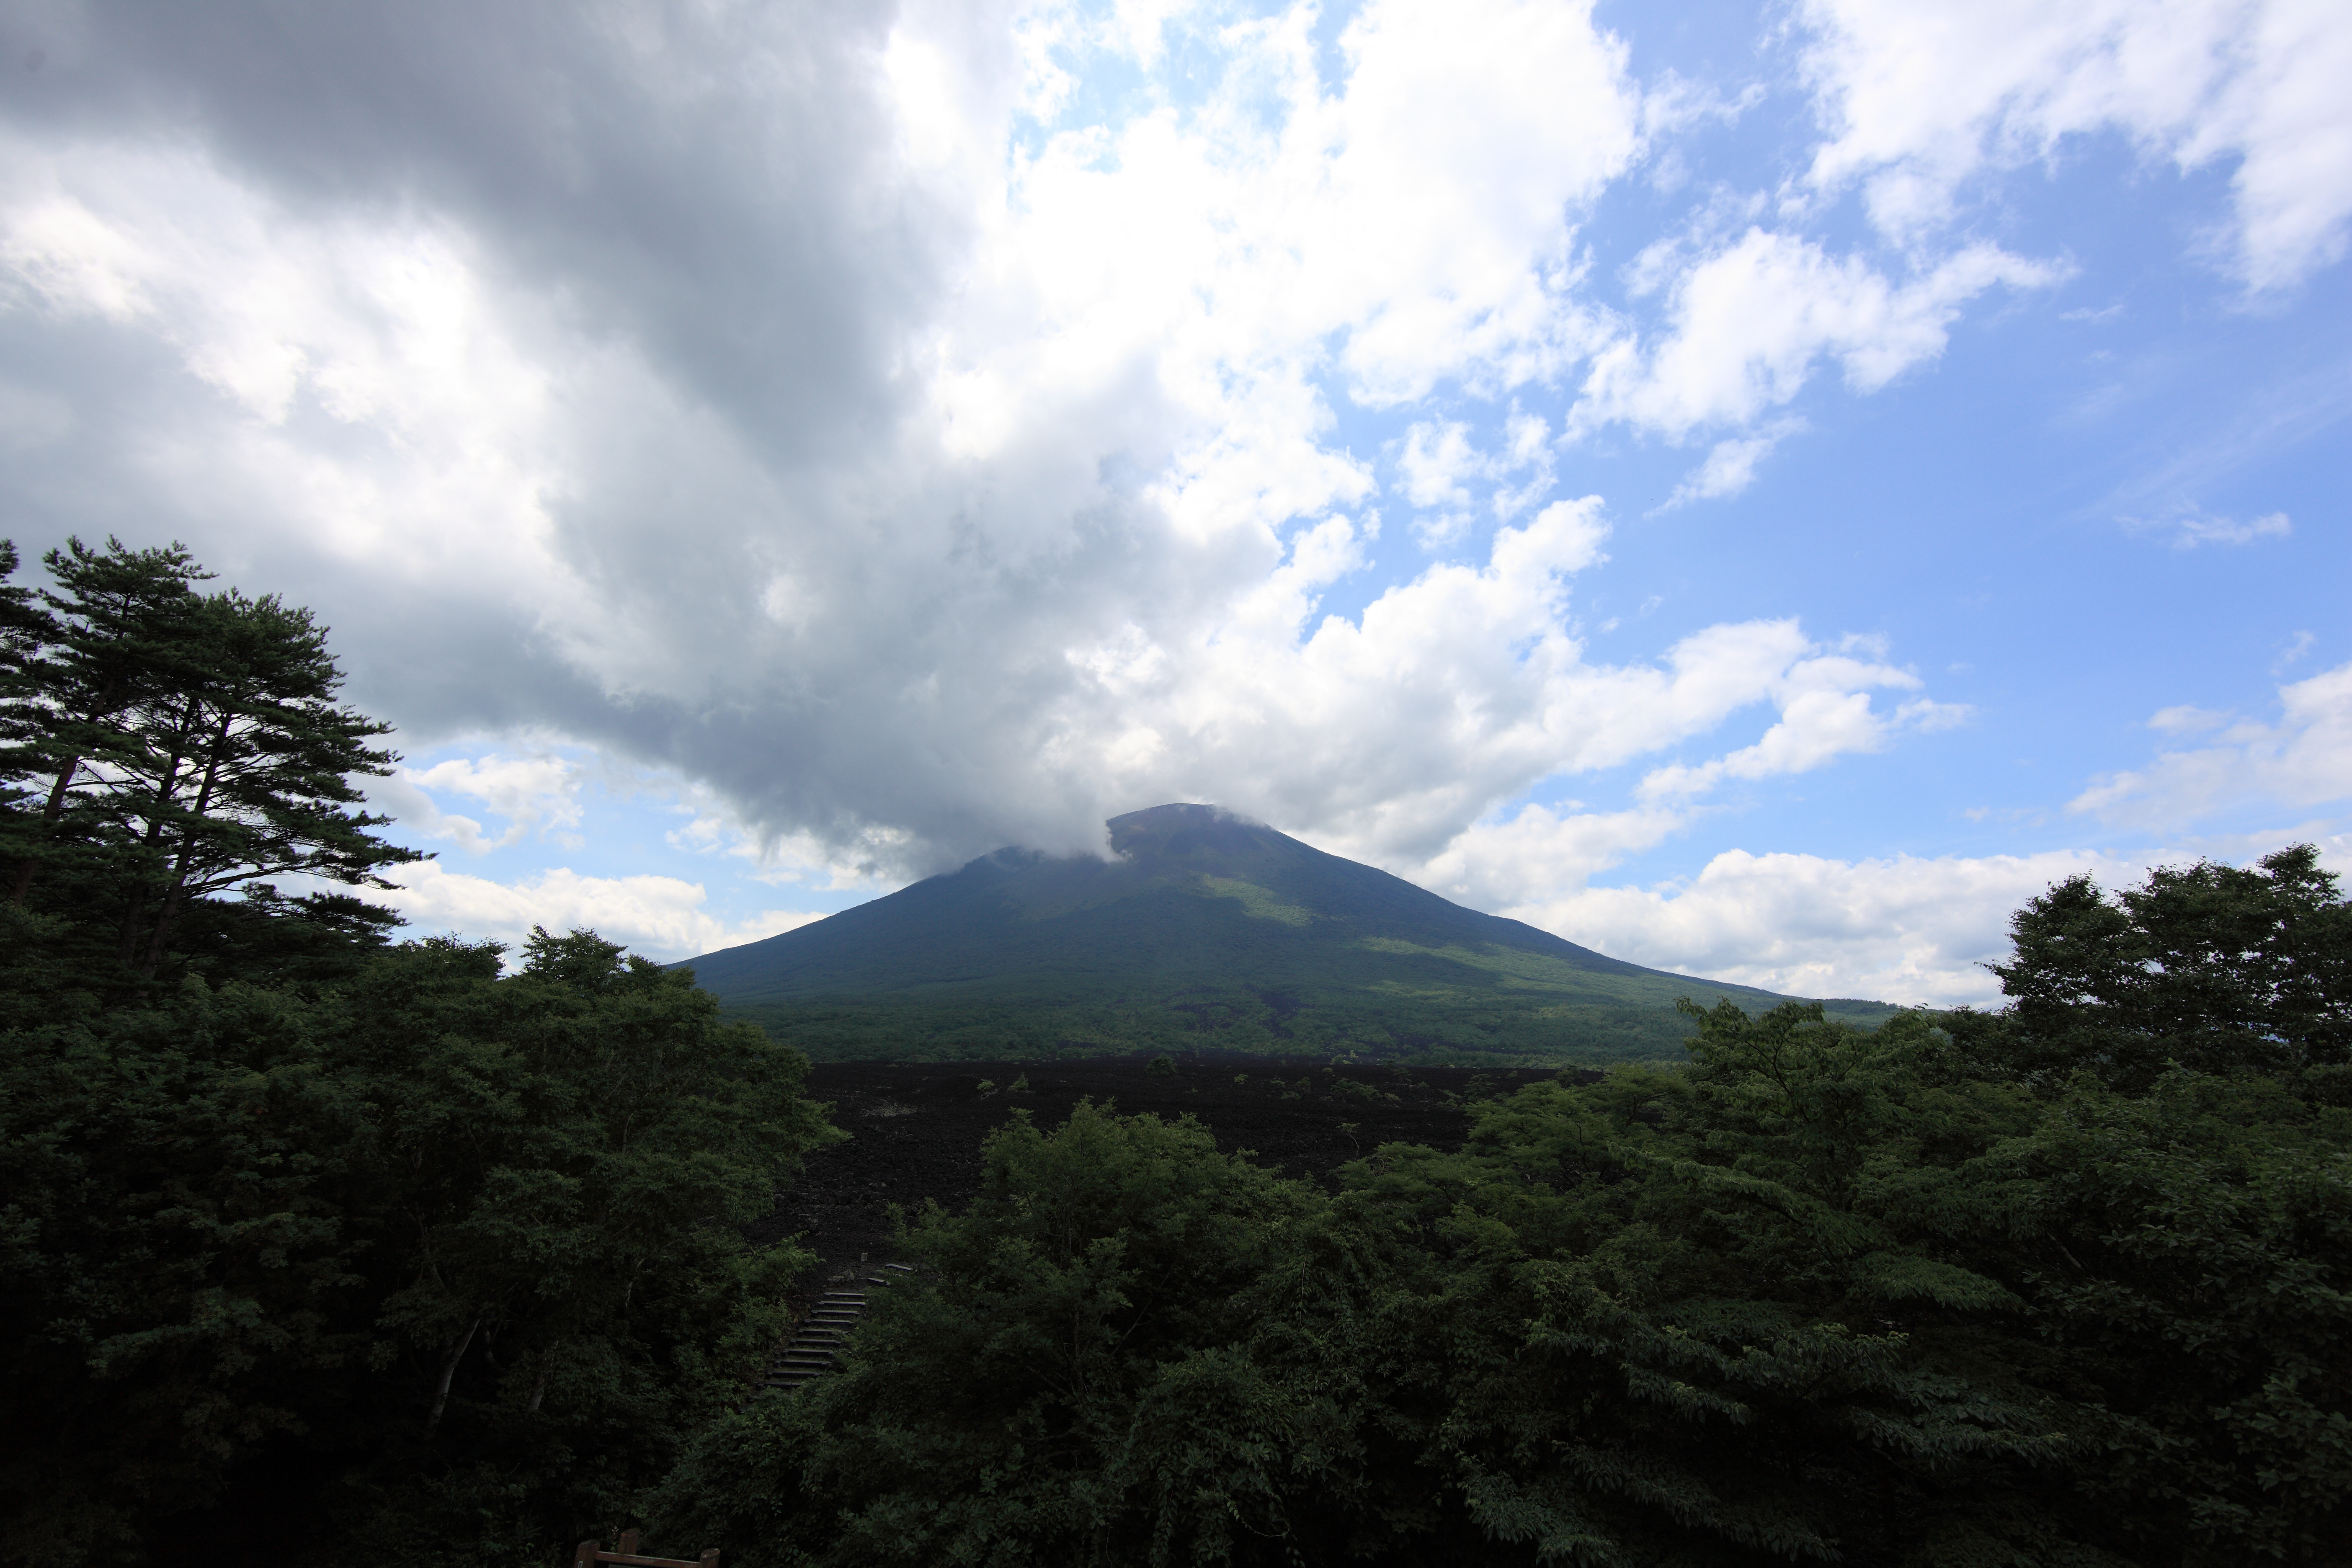
landscape, nature, forest, wilderness, mountain, cloud, sky, sunlight, hill, mountain range, high, highland, ridge, plateau, 5d, hires, habitat, markii, ecosystem, hi, res, resolution, iwate, hachimantai, landform, natural environment, geographical feature, mountainous landforms